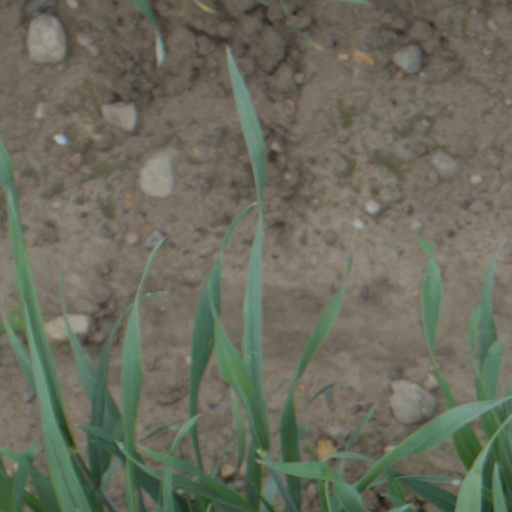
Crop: wheat